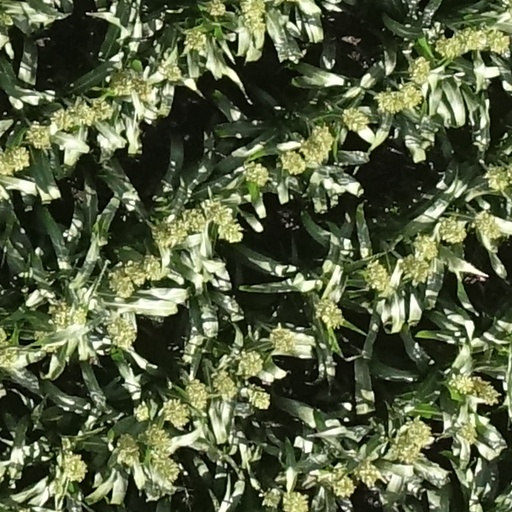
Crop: sorghum